Sarah Livingston Jay

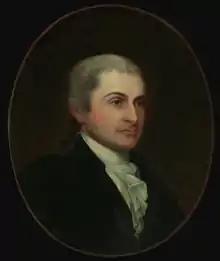
Gubernatorial portrait of John Jay

Following her wedding to Jay in 1774, she spent the early years of their marriage at her father's house in Elizabethtown, New Jersey. Her husband would visit her there when he was not serving as a state official in New York. In 1779, he was appointed commissioner to Spain and Sarah joined him, moving abroad.